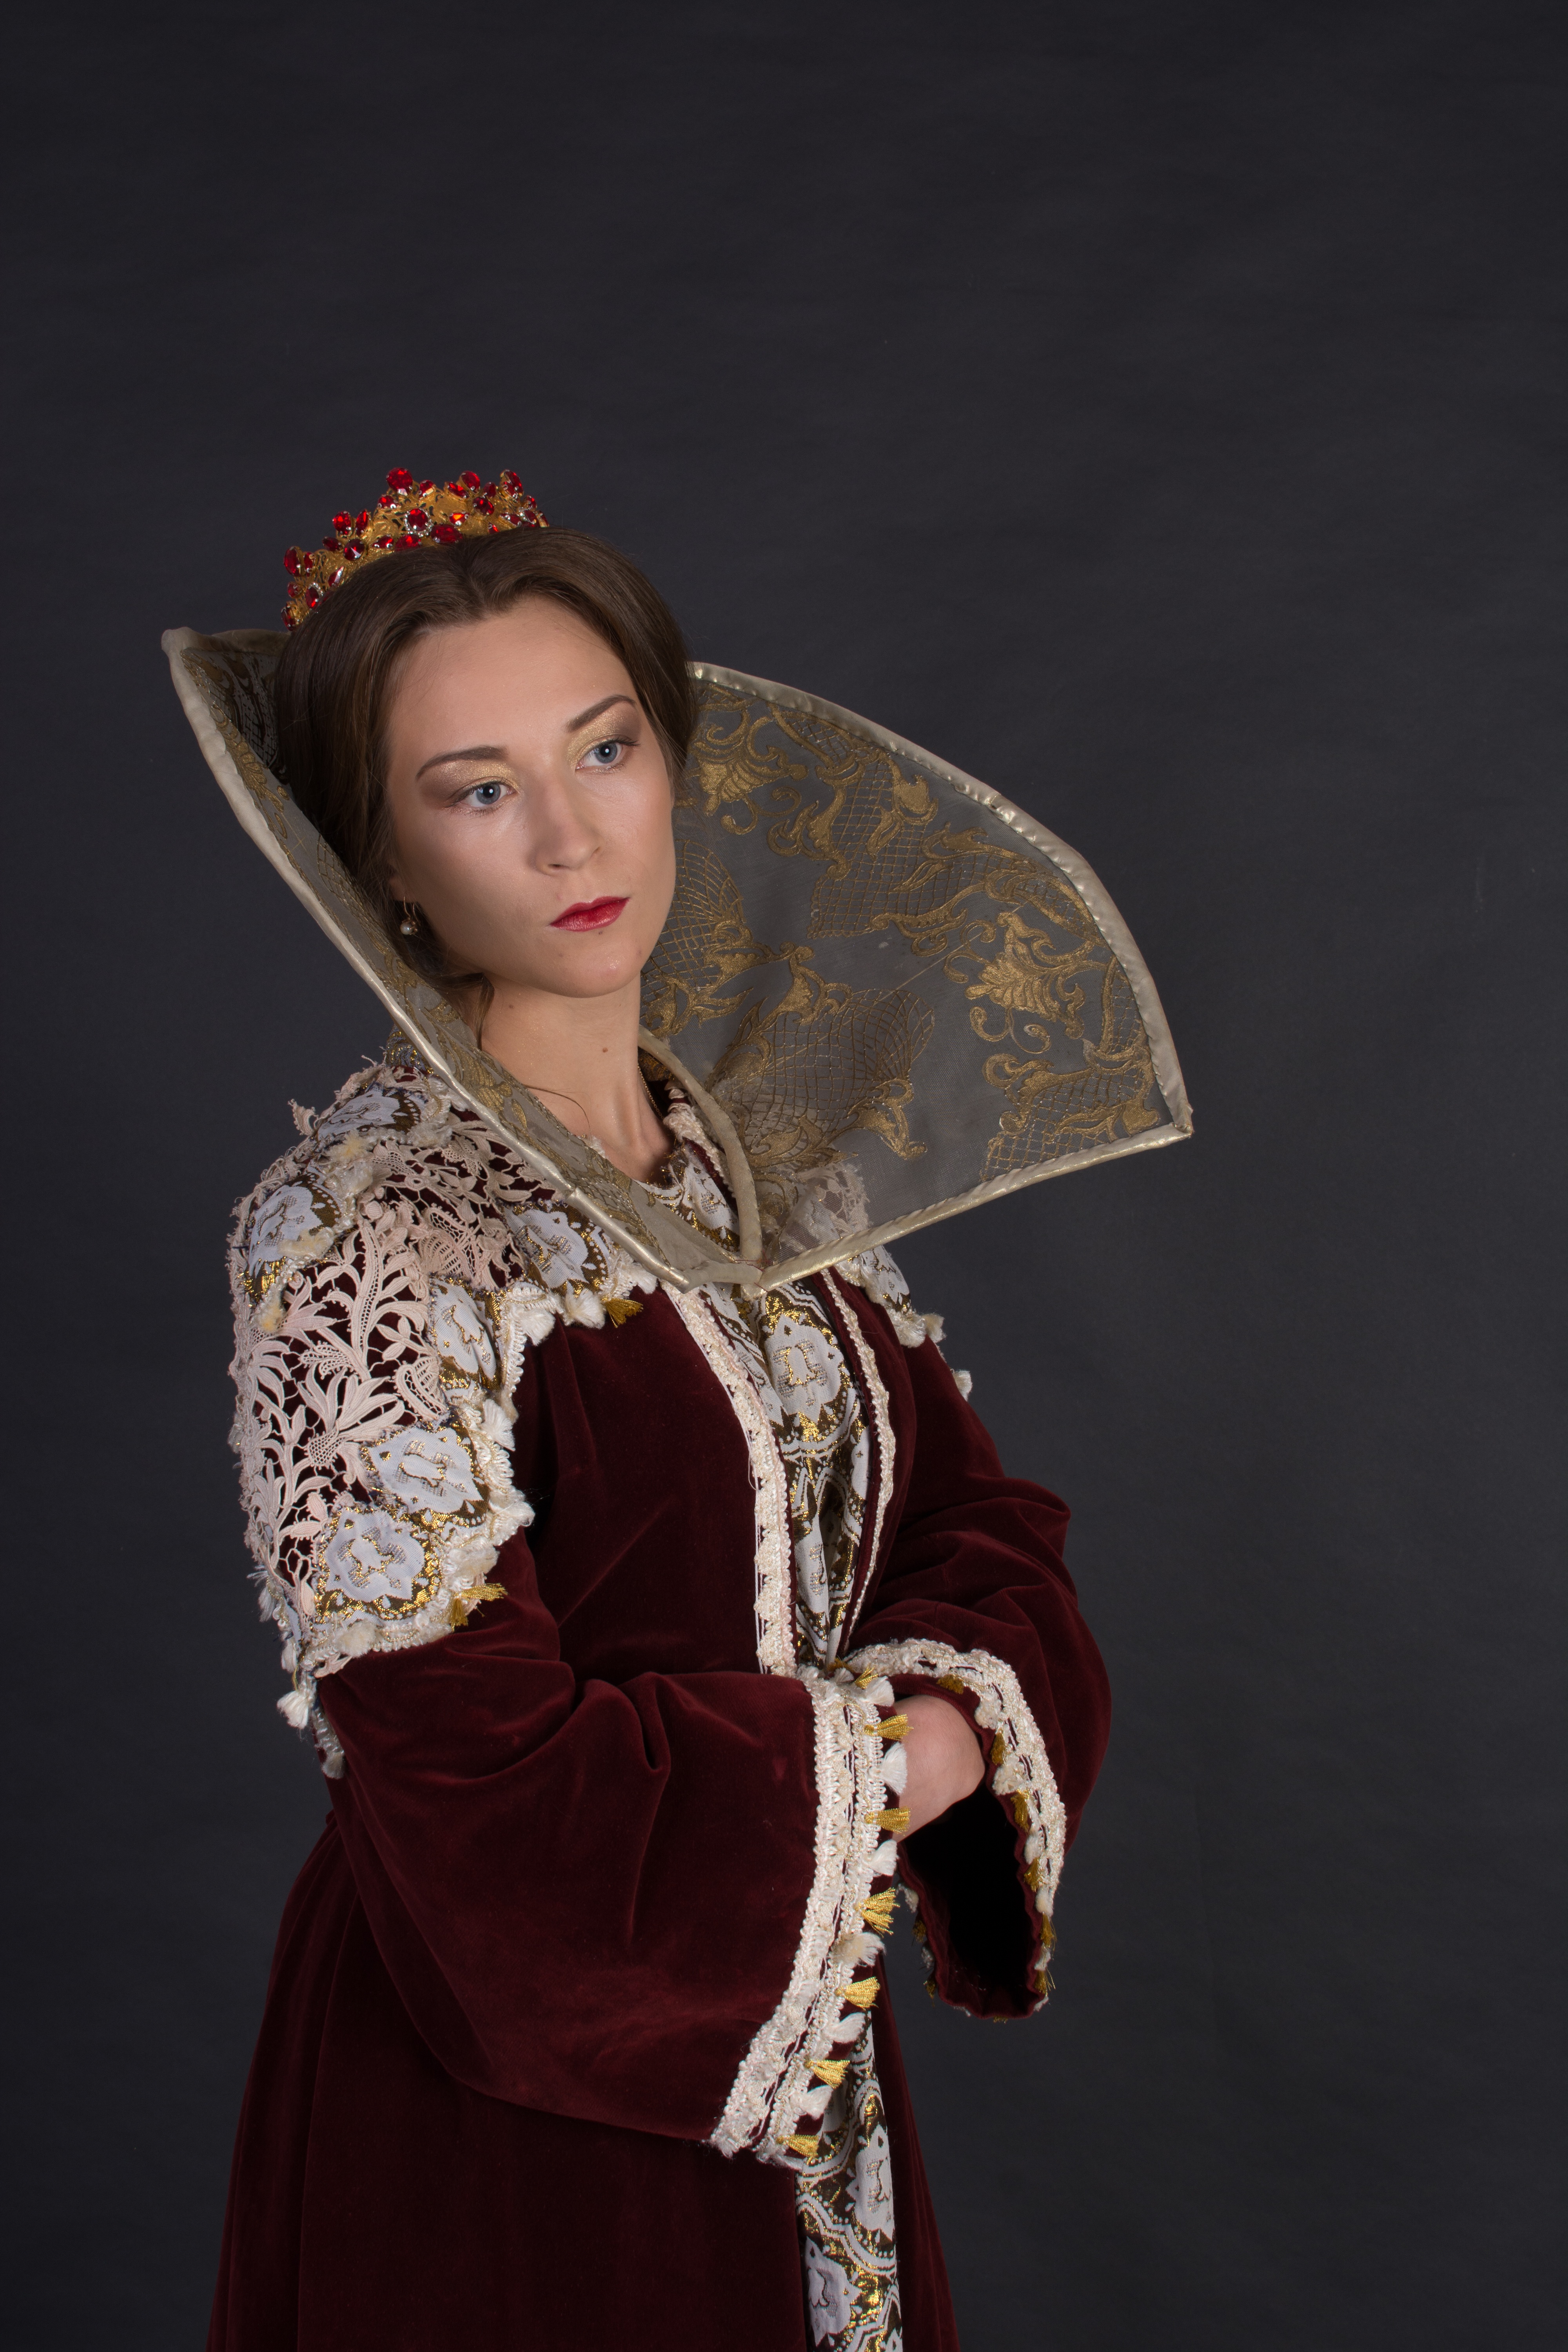
person, girl, woman, retro, photo, portrait, fashion, clothing, lady, dress, queen, photograph, image, posture, costume, stylish, staging, costume design